Irrawaddy dolphin

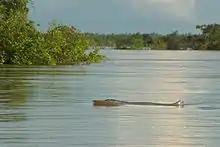
Irrawaddy dolphin on Mekong River at Kratié, Cambodia

The dolphins have been extinct in Laos since 2022. In the 1970s, many Irrawaddy dolphins were slaughtered for oil, and soon after, intensive fishing practices with explosives and gillnets began. The dolphins were protected in Cambodia and Laos, and explosive fishing and use of gillnets were restricted in many of the Irrawaddy dolphins' habitats. Canadian conservationist Ian Baird set up the Lao Community Fisheries and Dolphin Protection Project to study the Irrawaddy dolphins in the Laotian part of the Mekong. Part of this project compensated fishers for the loss of nets damaged to free entangled dolphins. This project was expanded to include Cambodia, after the majority of the dolphin population was determined to have been killed or migrated to Cambodia. The Si Phan Don Wetlands Project encouraged river communities to set aside conservation zones and establish laws to regulate how and when fish are caught.